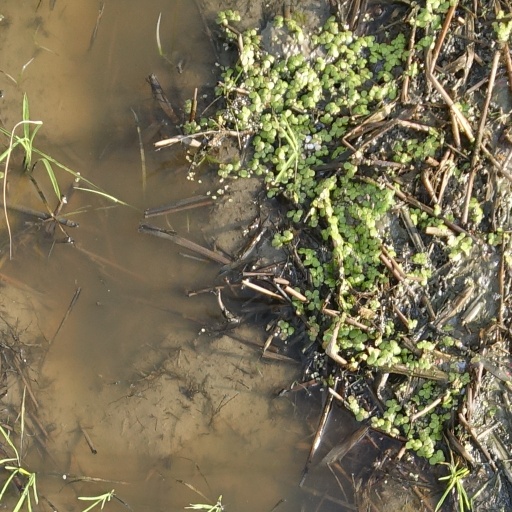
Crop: rice